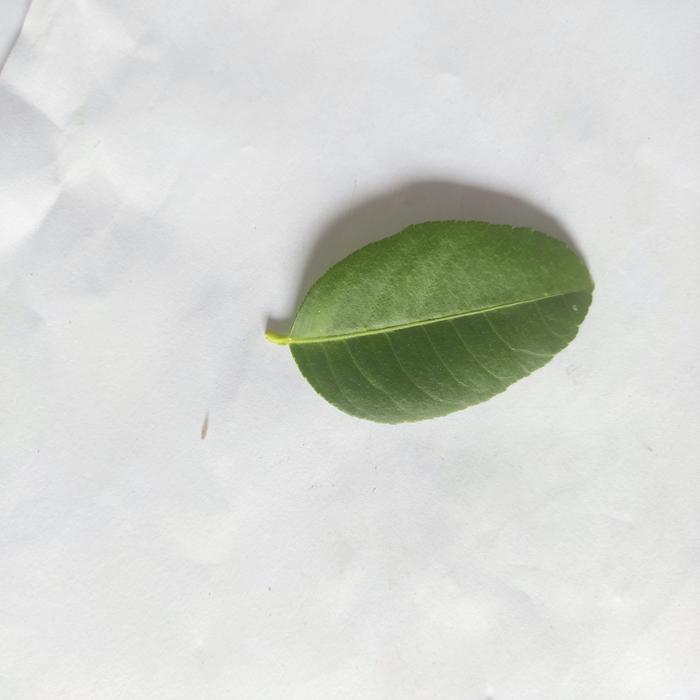
Crop: Lemon
Leaf condition: Healthy_Leaf